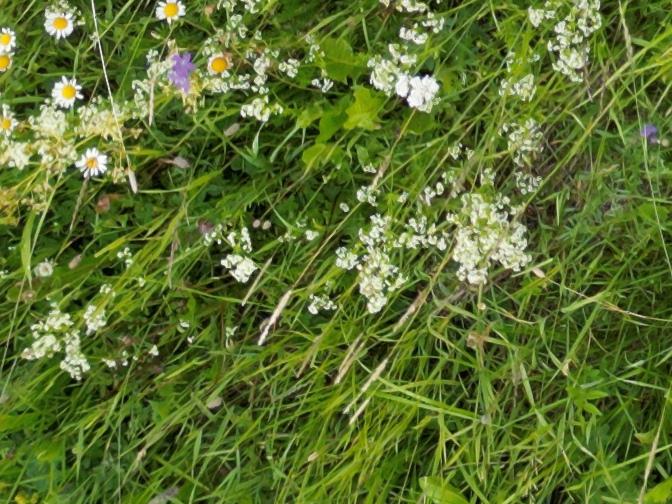
Flowers visible: yarrow flowers,  daisy flowers, yarrow flowers,  daisy flowers, yarrow flowers,  daisy flowers, yarrow flowers, yarrow flowers, yarrow flowers,  daisy flowers, yarrow flowers,  daisy flowers, yarrow flowers, yarrow flowers, yarrow flowers, yarrow flowers, yarrow flowers, yarrow flowers